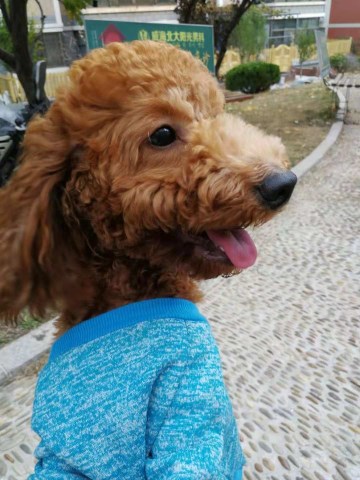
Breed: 7449-n000128-teddy